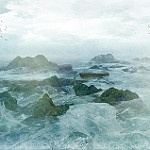
Label: sea